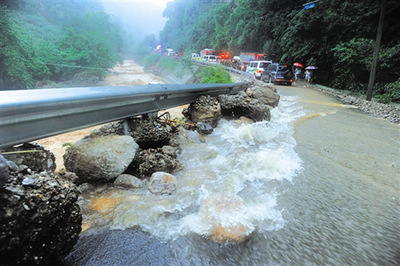
Weather: rain or strom